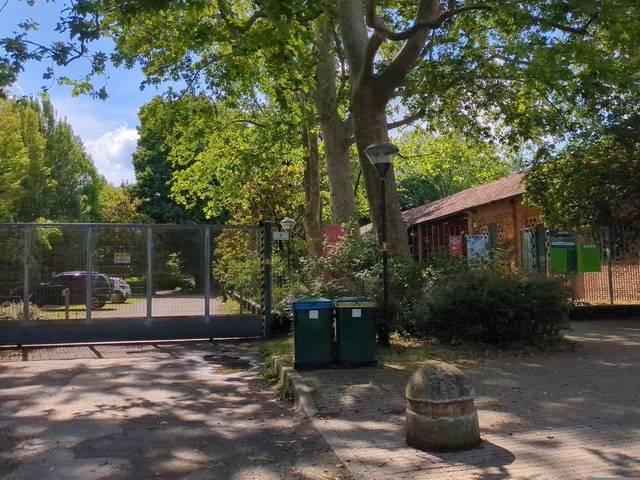
Region: Italy
Coordinates: 45.537, 9.21